Young Turk Revolution

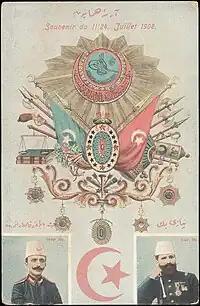
Enver Bey and Niyazi Bey from a postcard in 1908.

While the Young Turk Revolution had promised organizational improvement, once instituted, the government at first proved itself rather disorganized and ineffectual. Although these working-class citizens had little knowledge of how to control a government, they imposed their ideas on the Ottoman Empire. The CUP had Said Pasha removed from the premiership in less than two weeks for Kâmil Pasha. His quest to revive the Sublime Porte of the Tanzimat proved fruitless when CUP soon censored him with a no-confidence vote in parliament, thus he was replaced by Hüseyin Hilmi Pasha who was more in-line with the committee's ways.